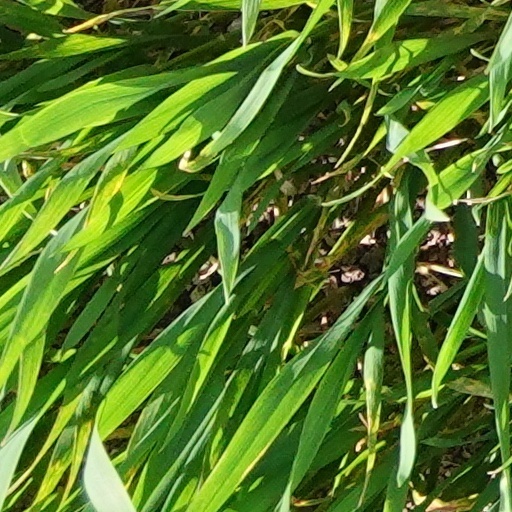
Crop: wheat